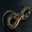
Label: snake